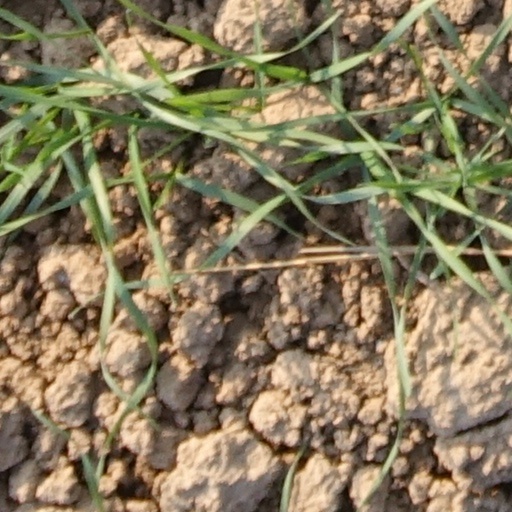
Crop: wheat